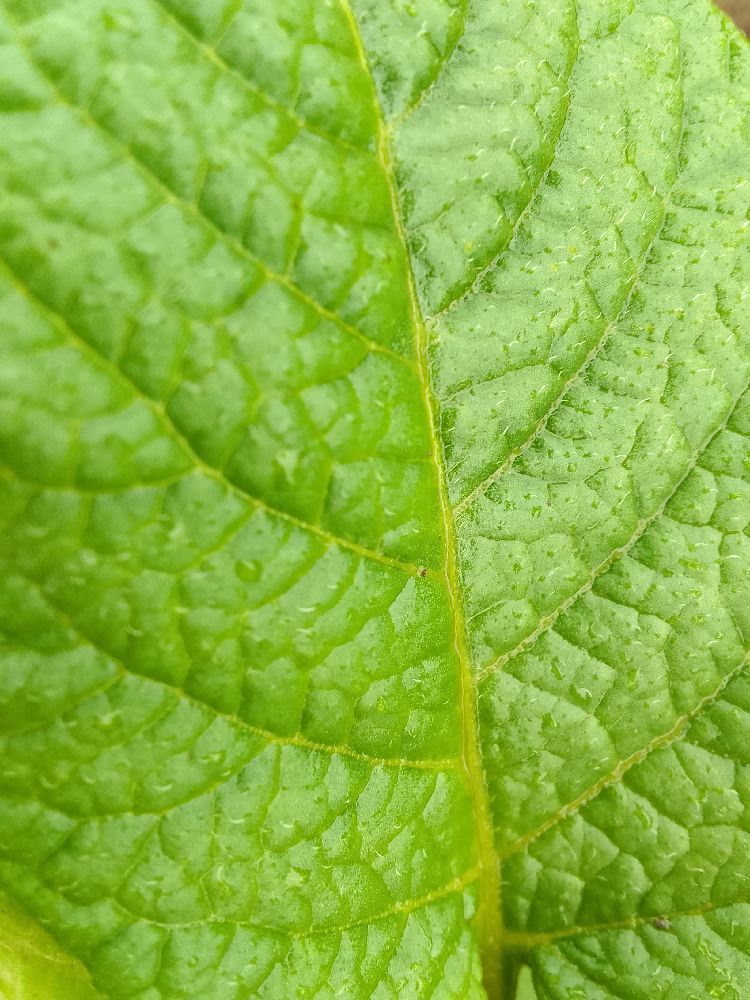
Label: Healthy